Code 8 (2019 film)

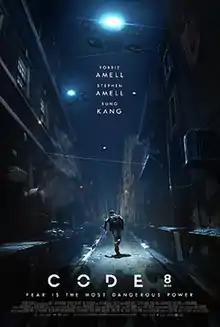
Theatrical release poster

Code 8 is a 2019 Canadian science fiction superhero action film written and directed by Jeff Chan, and starring the cousins Stephen and Robbie Amell. It is a feature-length version of the 2016 short film of the same name about a man with superhuman abilities who works with a group of criminals to raise money to help his sick mother.